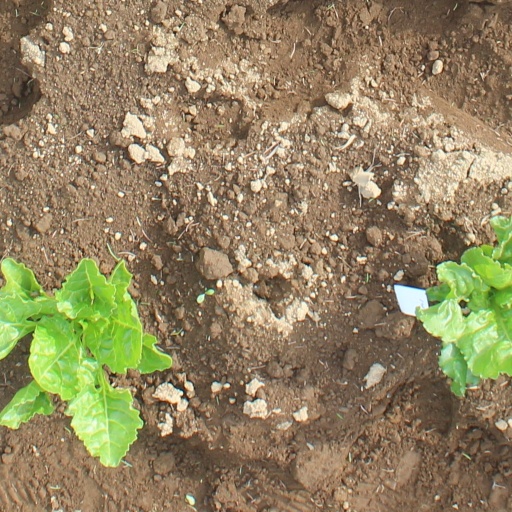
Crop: sugar beet